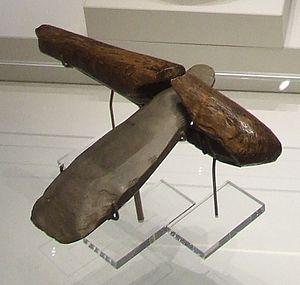
Le IVᵉ millénaire av. J.-C. a débuté le 1ᵉʳ janvier 4000 av. J.-C. et s’est achevé le 31 décembre 3001 av. J.-C. dans le calendrier julien proleptique.